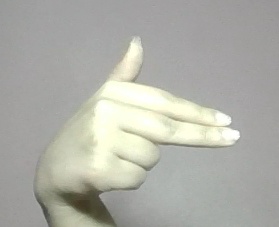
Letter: ghain